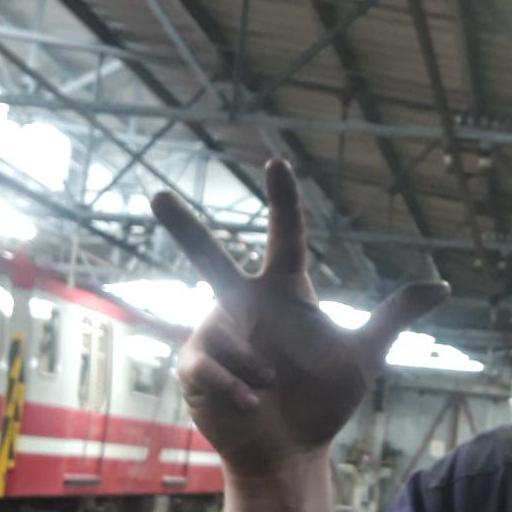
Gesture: three2